Brotherhood of Locomotive Firemen and Enginemen

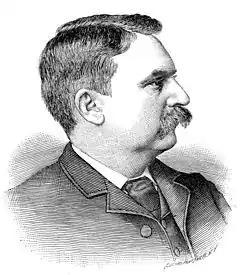
Frank P. Sargent, Grand Master of the B of LF from 1885 through 1902

The pioneer head of the Brotherhood of Locomotive Firemen during the decade of the 1870s was Frank W. Arnold (1851–1917). Arnold would be succeeded as Grand Master of the B of LF in 1885 by a man who would remain the iconic chief of the brotherhood for the rest of the 19th century, Frank P. Sargent. The New England-born Sargent remained the head official of the B of LF until 1902, when he was named Commissioner General of Immigration by Republican President Theodore Roosevelt.